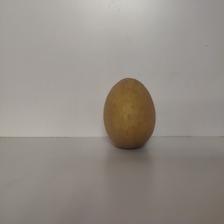
Size: Large